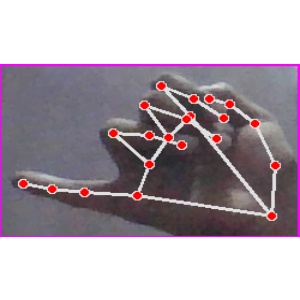
अक्षर: च